Mia Love

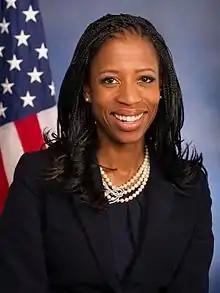
Official portrait, 2015

Ludmya "Mia" Love (née Bourdeau; December 6, 1975 – March 23, 2025) was an American political commentator and politician who served as the U.S. representative for Utah's 4th congressional district from 2015 to 2019. A member of the Republican Party, she was the first Haitian American elected to Congress, the first Black American elected to Congress from Utah, and the first Republican black woman elected to Congress.